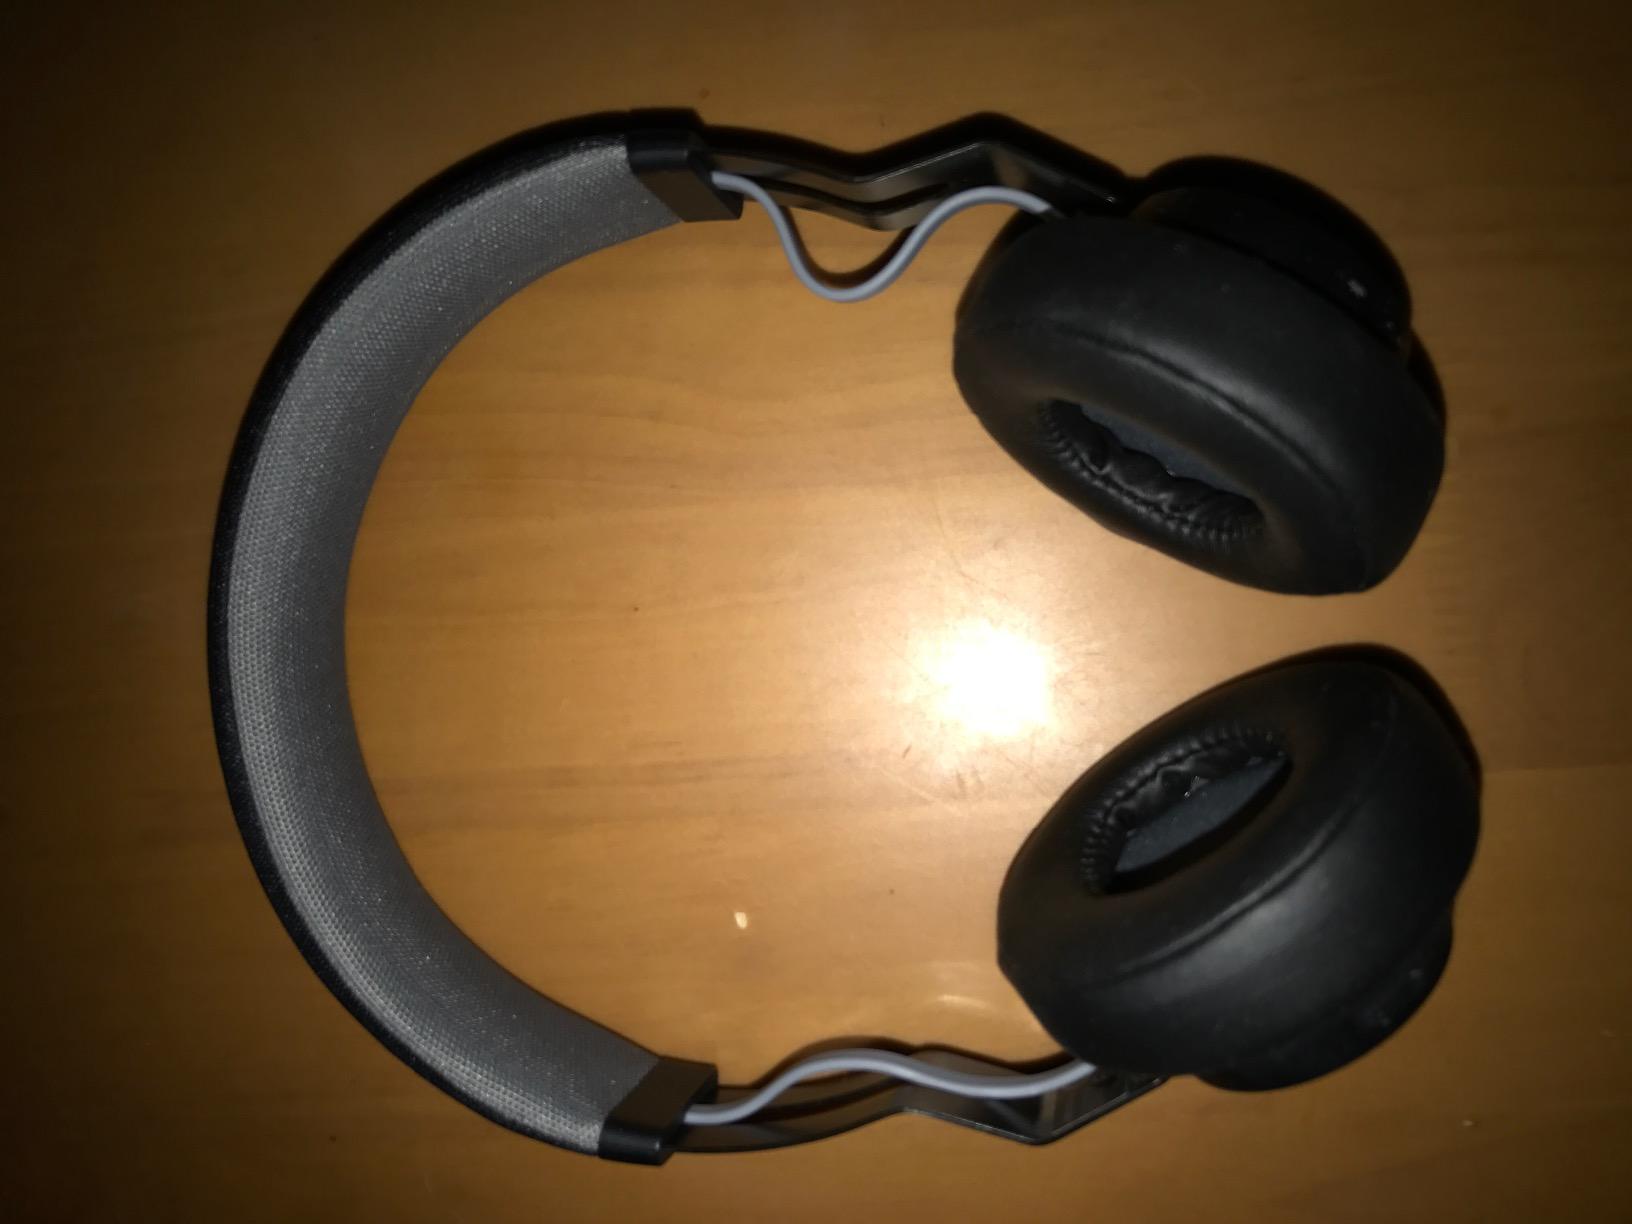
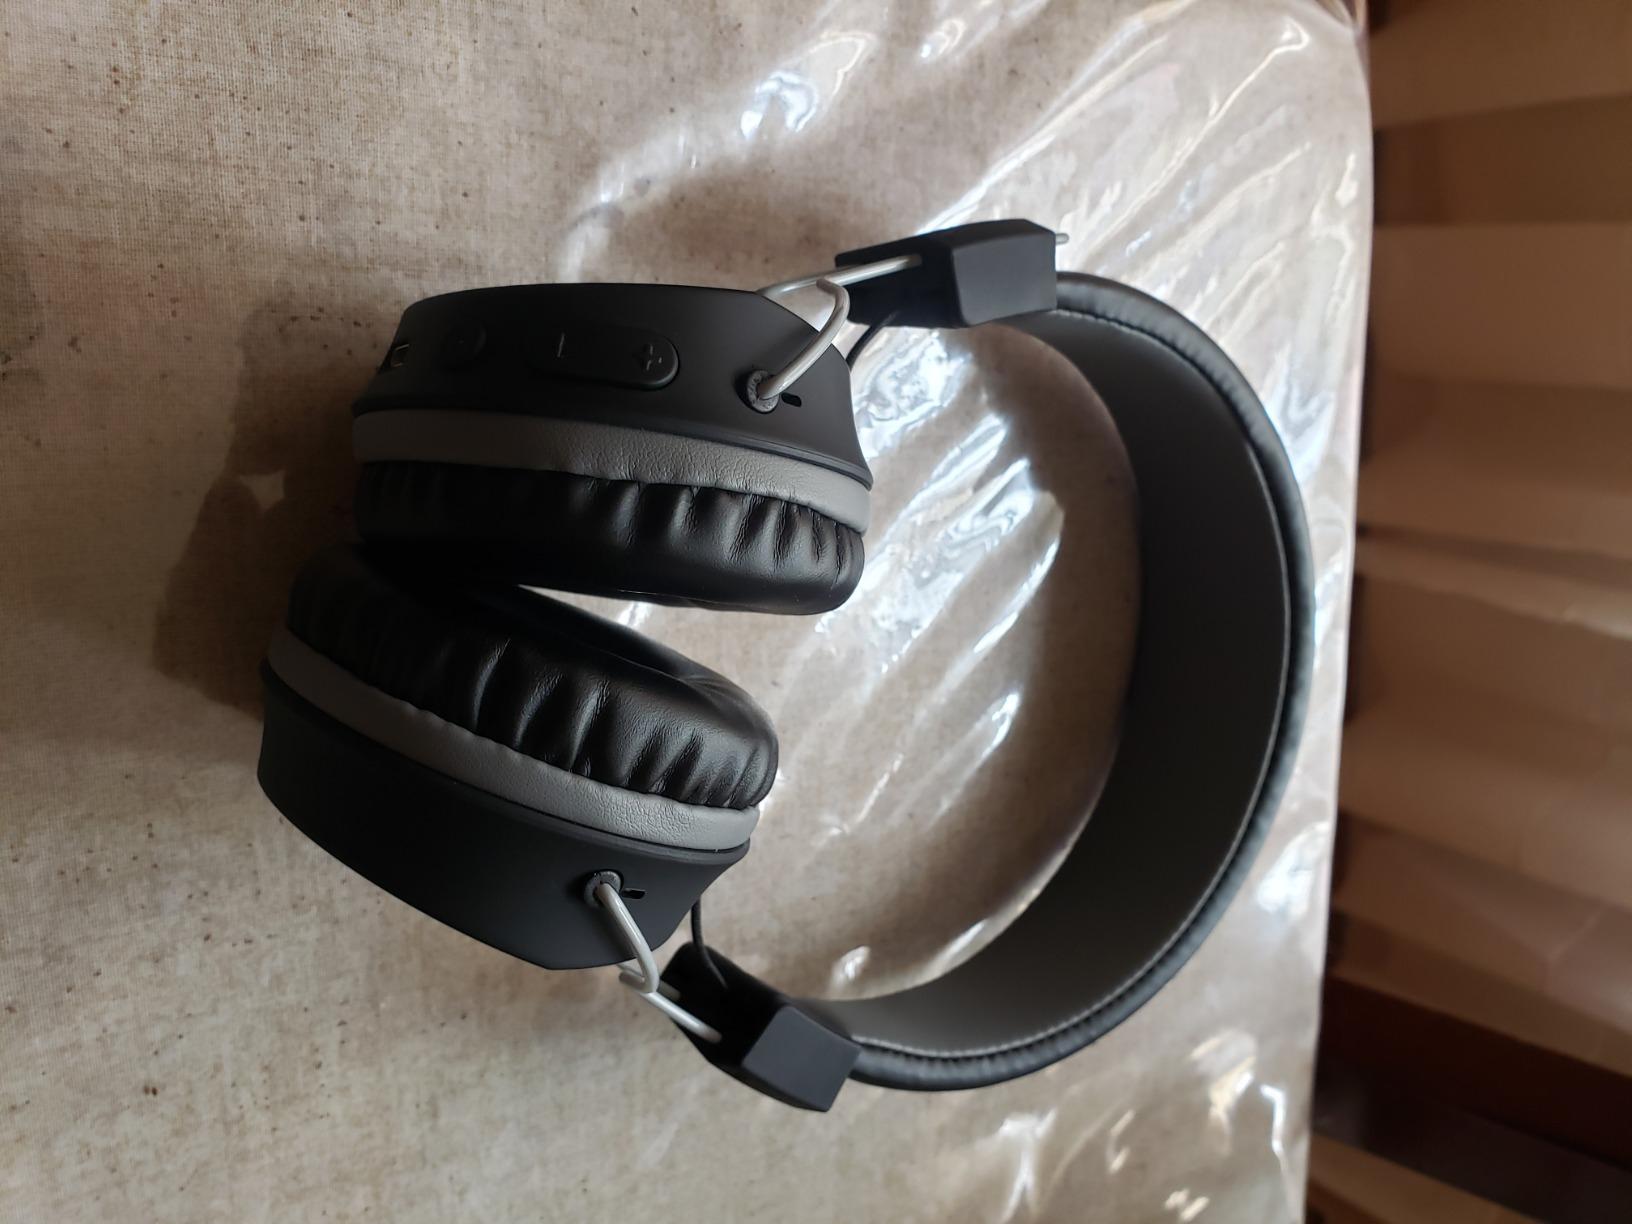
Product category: headphones
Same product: no